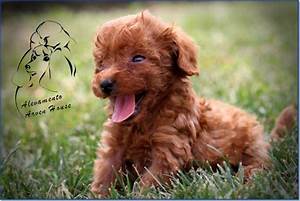
Label: dog